Robert Palmer (RAF officer)

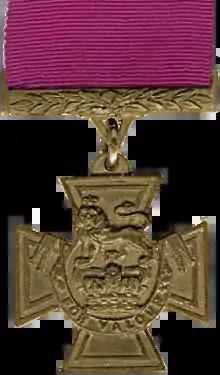
A medal in the shape of a cross hanging from a crimson red ribbon.

Palmer was in command of one of 27 Lancasters accompanied by three Mosquitoes from No. 8 Group to attack the Gremberg railway yards. The air raid went badly. The force was split into three formations, each led by an Oboe-equipped Lancaster with an Oboe-equipped Mosquito in reserve. During the outward flight, two Lancasters collided over the French coast with the loss of both crews. On approaching their target over German airspace, they found that the forecasted cloud cover had cleared, leaving them exposed during the long straight approach and vulnerable to Cologne's AA defences. It was thus decided to allow the bombers to break formation and bomb visually.